Brenda Fitzgerald

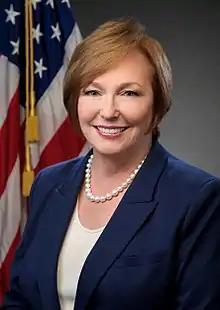
Fitzgerald in 2017

Brenda Fitzgerald is an American obstetrician-gynecologist who served as the 17th Director of the U.S. Centers for Disease Control and Prevention (CDC) in the Donald Trump administration from July 2017 to January 2018. Her tenure was one of the shortest in the office's history, excluding interim appointments. Previously, she was the Commissioner of the Georgia Department of Public Health from 2011 to 2017.